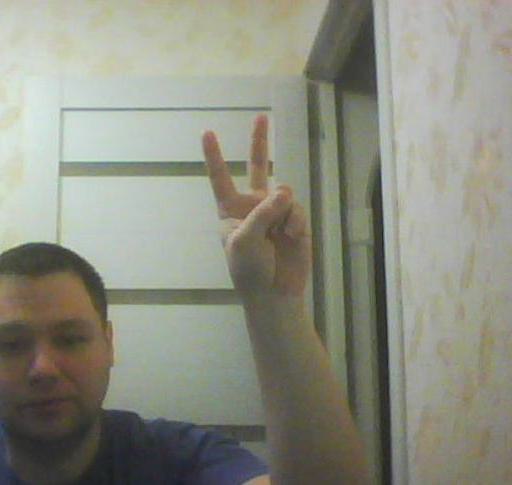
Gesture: peace